Herbert Eaton, 3rd Baron Cheylesmore

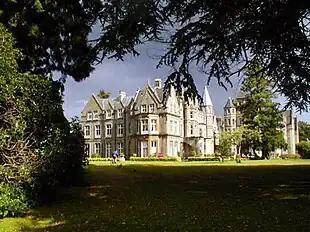
Coopers Hill, Runnymede

He became Major-General in 1899, and was appointed a Knight of Grace of the Order of St. John (KStJ) in July 1901.